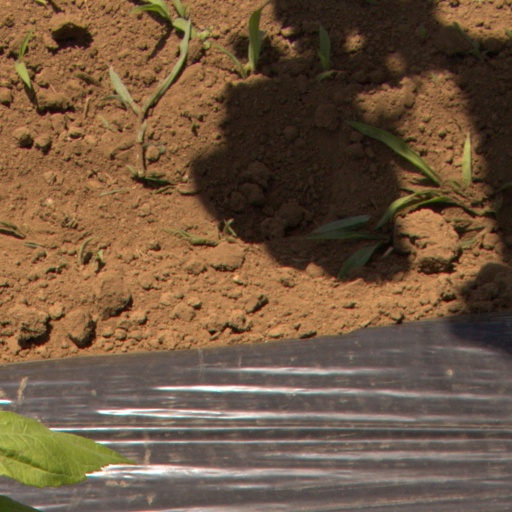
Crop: Jerusalem artichoke